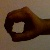
The image shows a hand gesture representing the number 0 in Indian Sign Language.